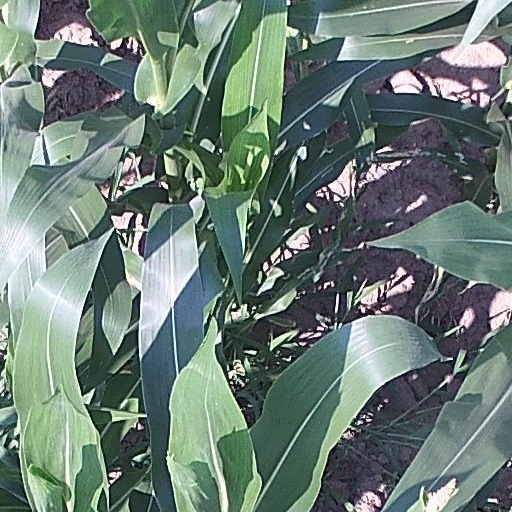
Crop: maize; corn